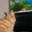
Label: cat